Stephan Grossmann

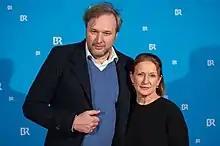
by Stefan Brending , 2018

Stephan Grossmann (born 2 September 1971) is a German actor. He has appeared in more than one hundred films since 1992.